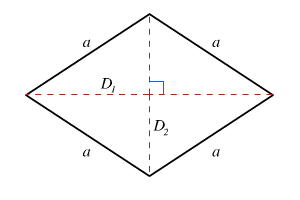
Un losange dont les quatre côtés sont de longueur a {\displaystyle a} et de diagonales D 1 {\displaystyle D_{1}} et D 2 {\displaystyle D_{2}} .
Cet article recense les groupes de symétrie du plan euclidien.
Une proposition de fusion est en cours entre Formulaire de géométrie classique et Aire de surfaces usuelles.
Une proposition de fusion est en cours entre Formulaire de géométrie classique et Aire de surfaces usuelles.